Armoire (Augustus Pugin)

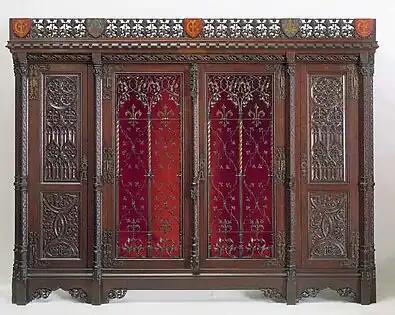
Armoire, designed in 1850 by Pugin and made by John Gregory Crace (1809-89) Victoria and Albert Museum no. 25:1 to 3-1852

This 'Armoire', displayed at the Great Exhibition of 1851, was designed by Augustus Pugin (1812–52) and made by frequent collaborator John Gregory Crace (1809-1889).